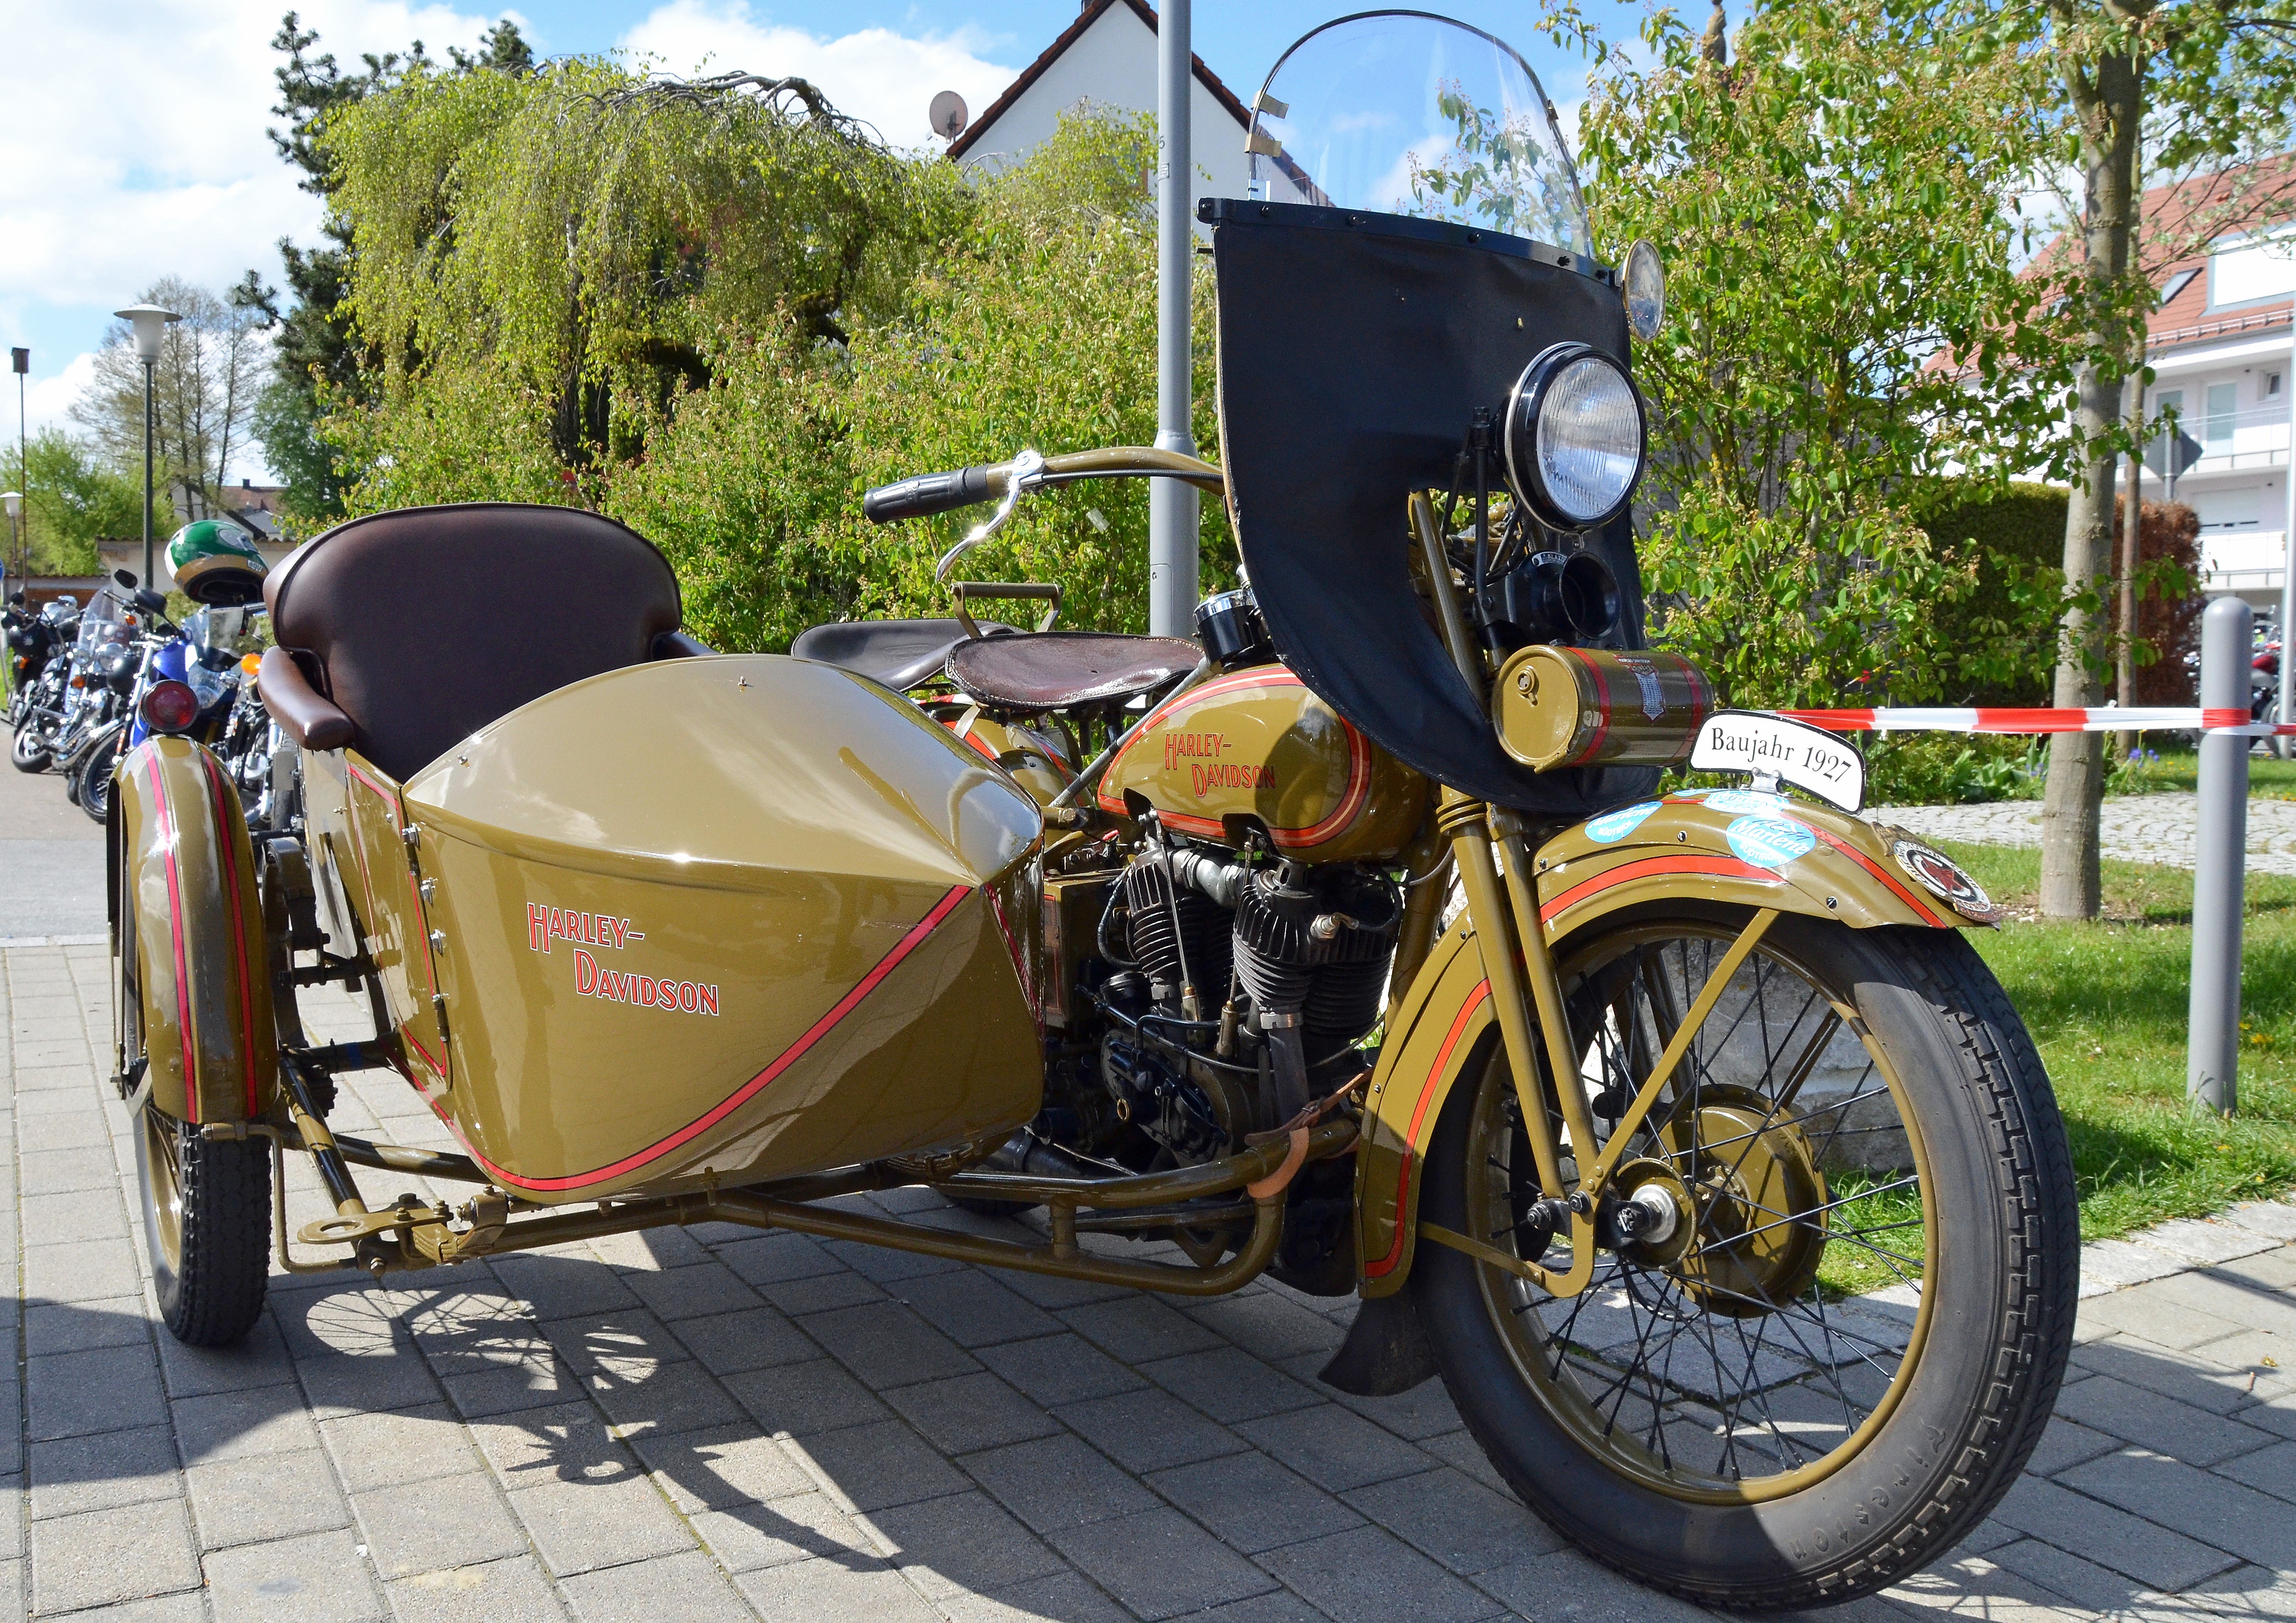
car, wheel, vehicle, motorcycle, harley davidson, biker, hobby, harley, cult, two wheeled vehicle, motorcycling, land vehicle, harley with sidecar, automobile make